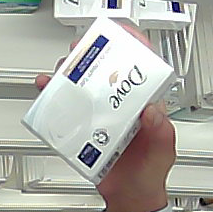
Product: dove_soap